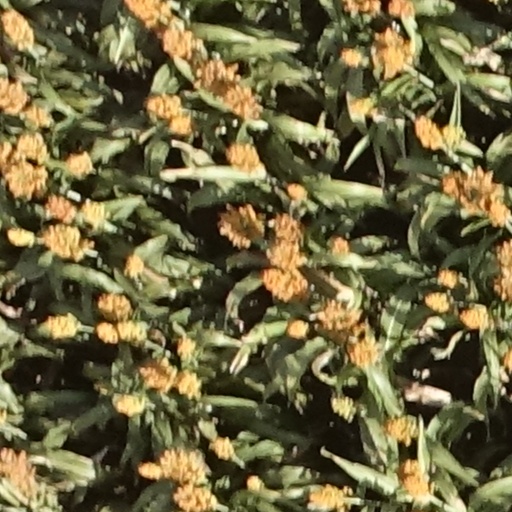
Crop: sorghum